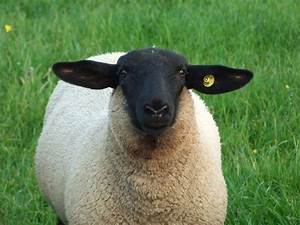
Label: pecora